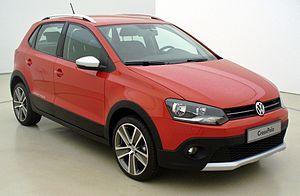
La Volkswagen Polo V est une automobile 5 places de la marque allemande Volkswagen apparue en 2009. Elle succède à la Polo IV. Elle a remporté le trophée européen de la voiture de l'année en 2010.